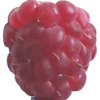
Label: raspberry